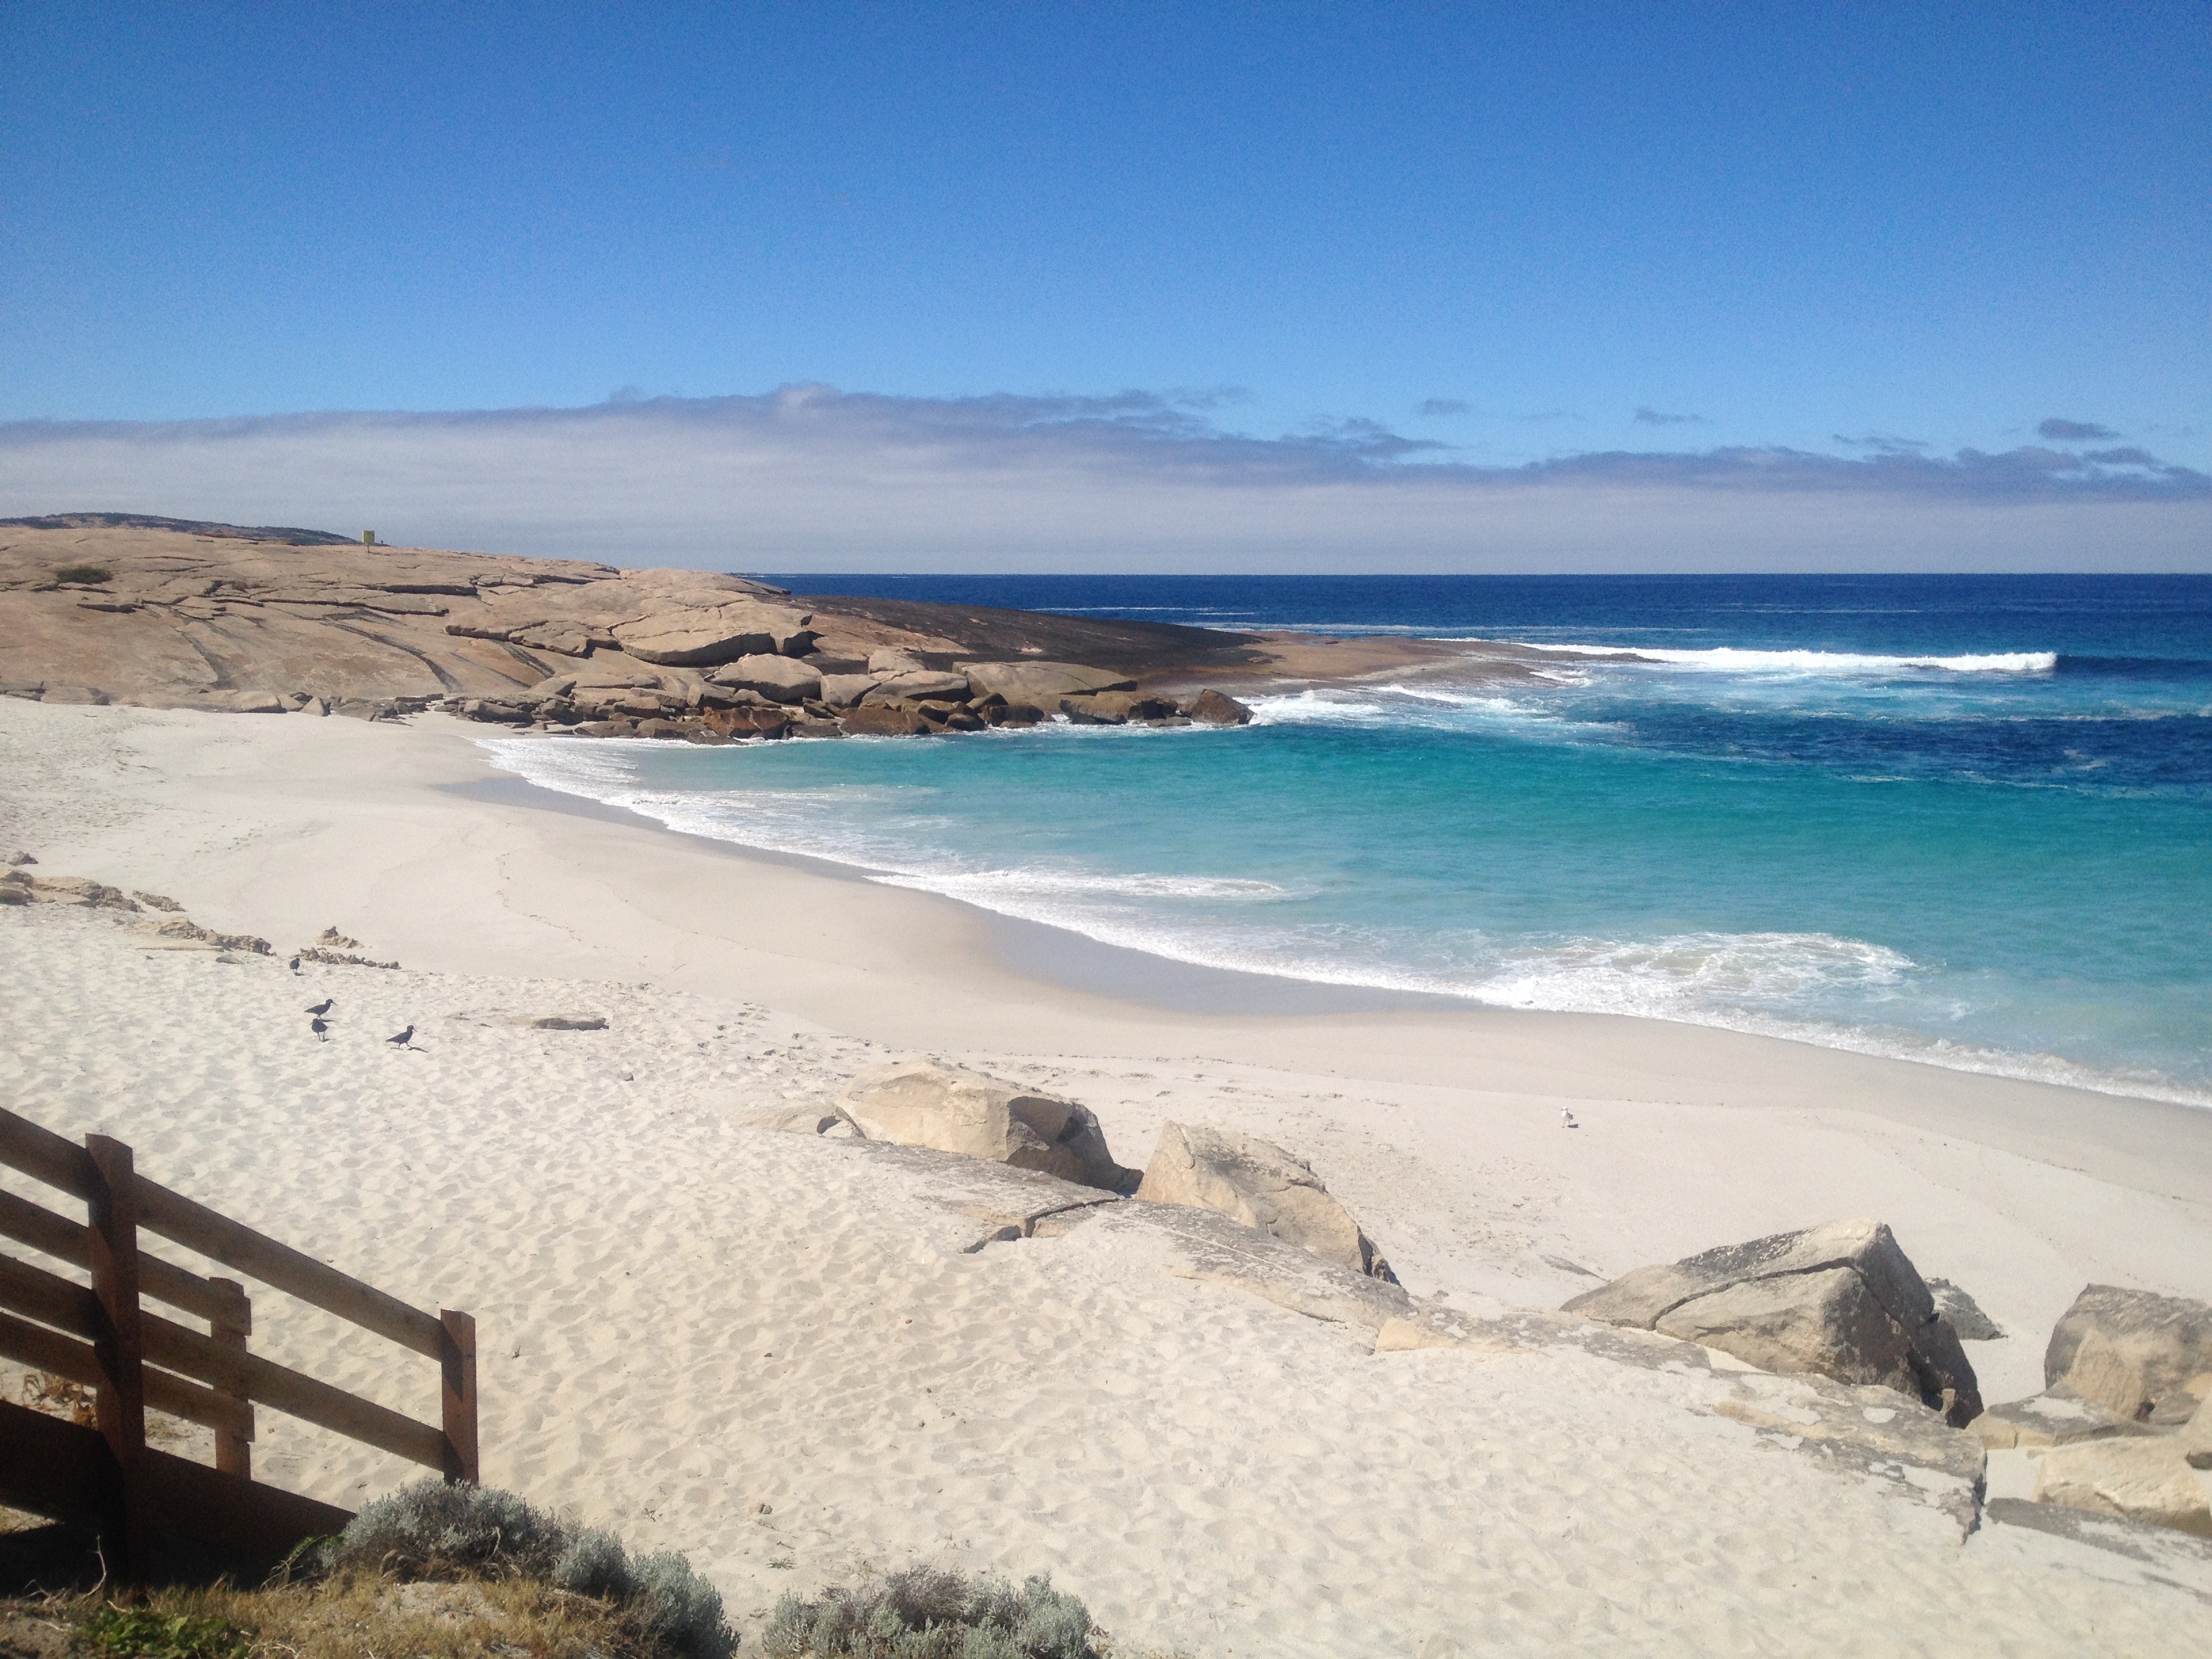
beach, landscape, sea, coast, nature, sand, ocean, shore, wave, summer, vacation, bay, blue, material, body of water, waves, habitat, cape, natural environment, wind wave